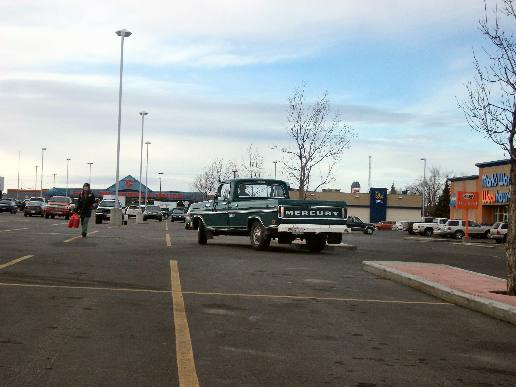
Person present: No